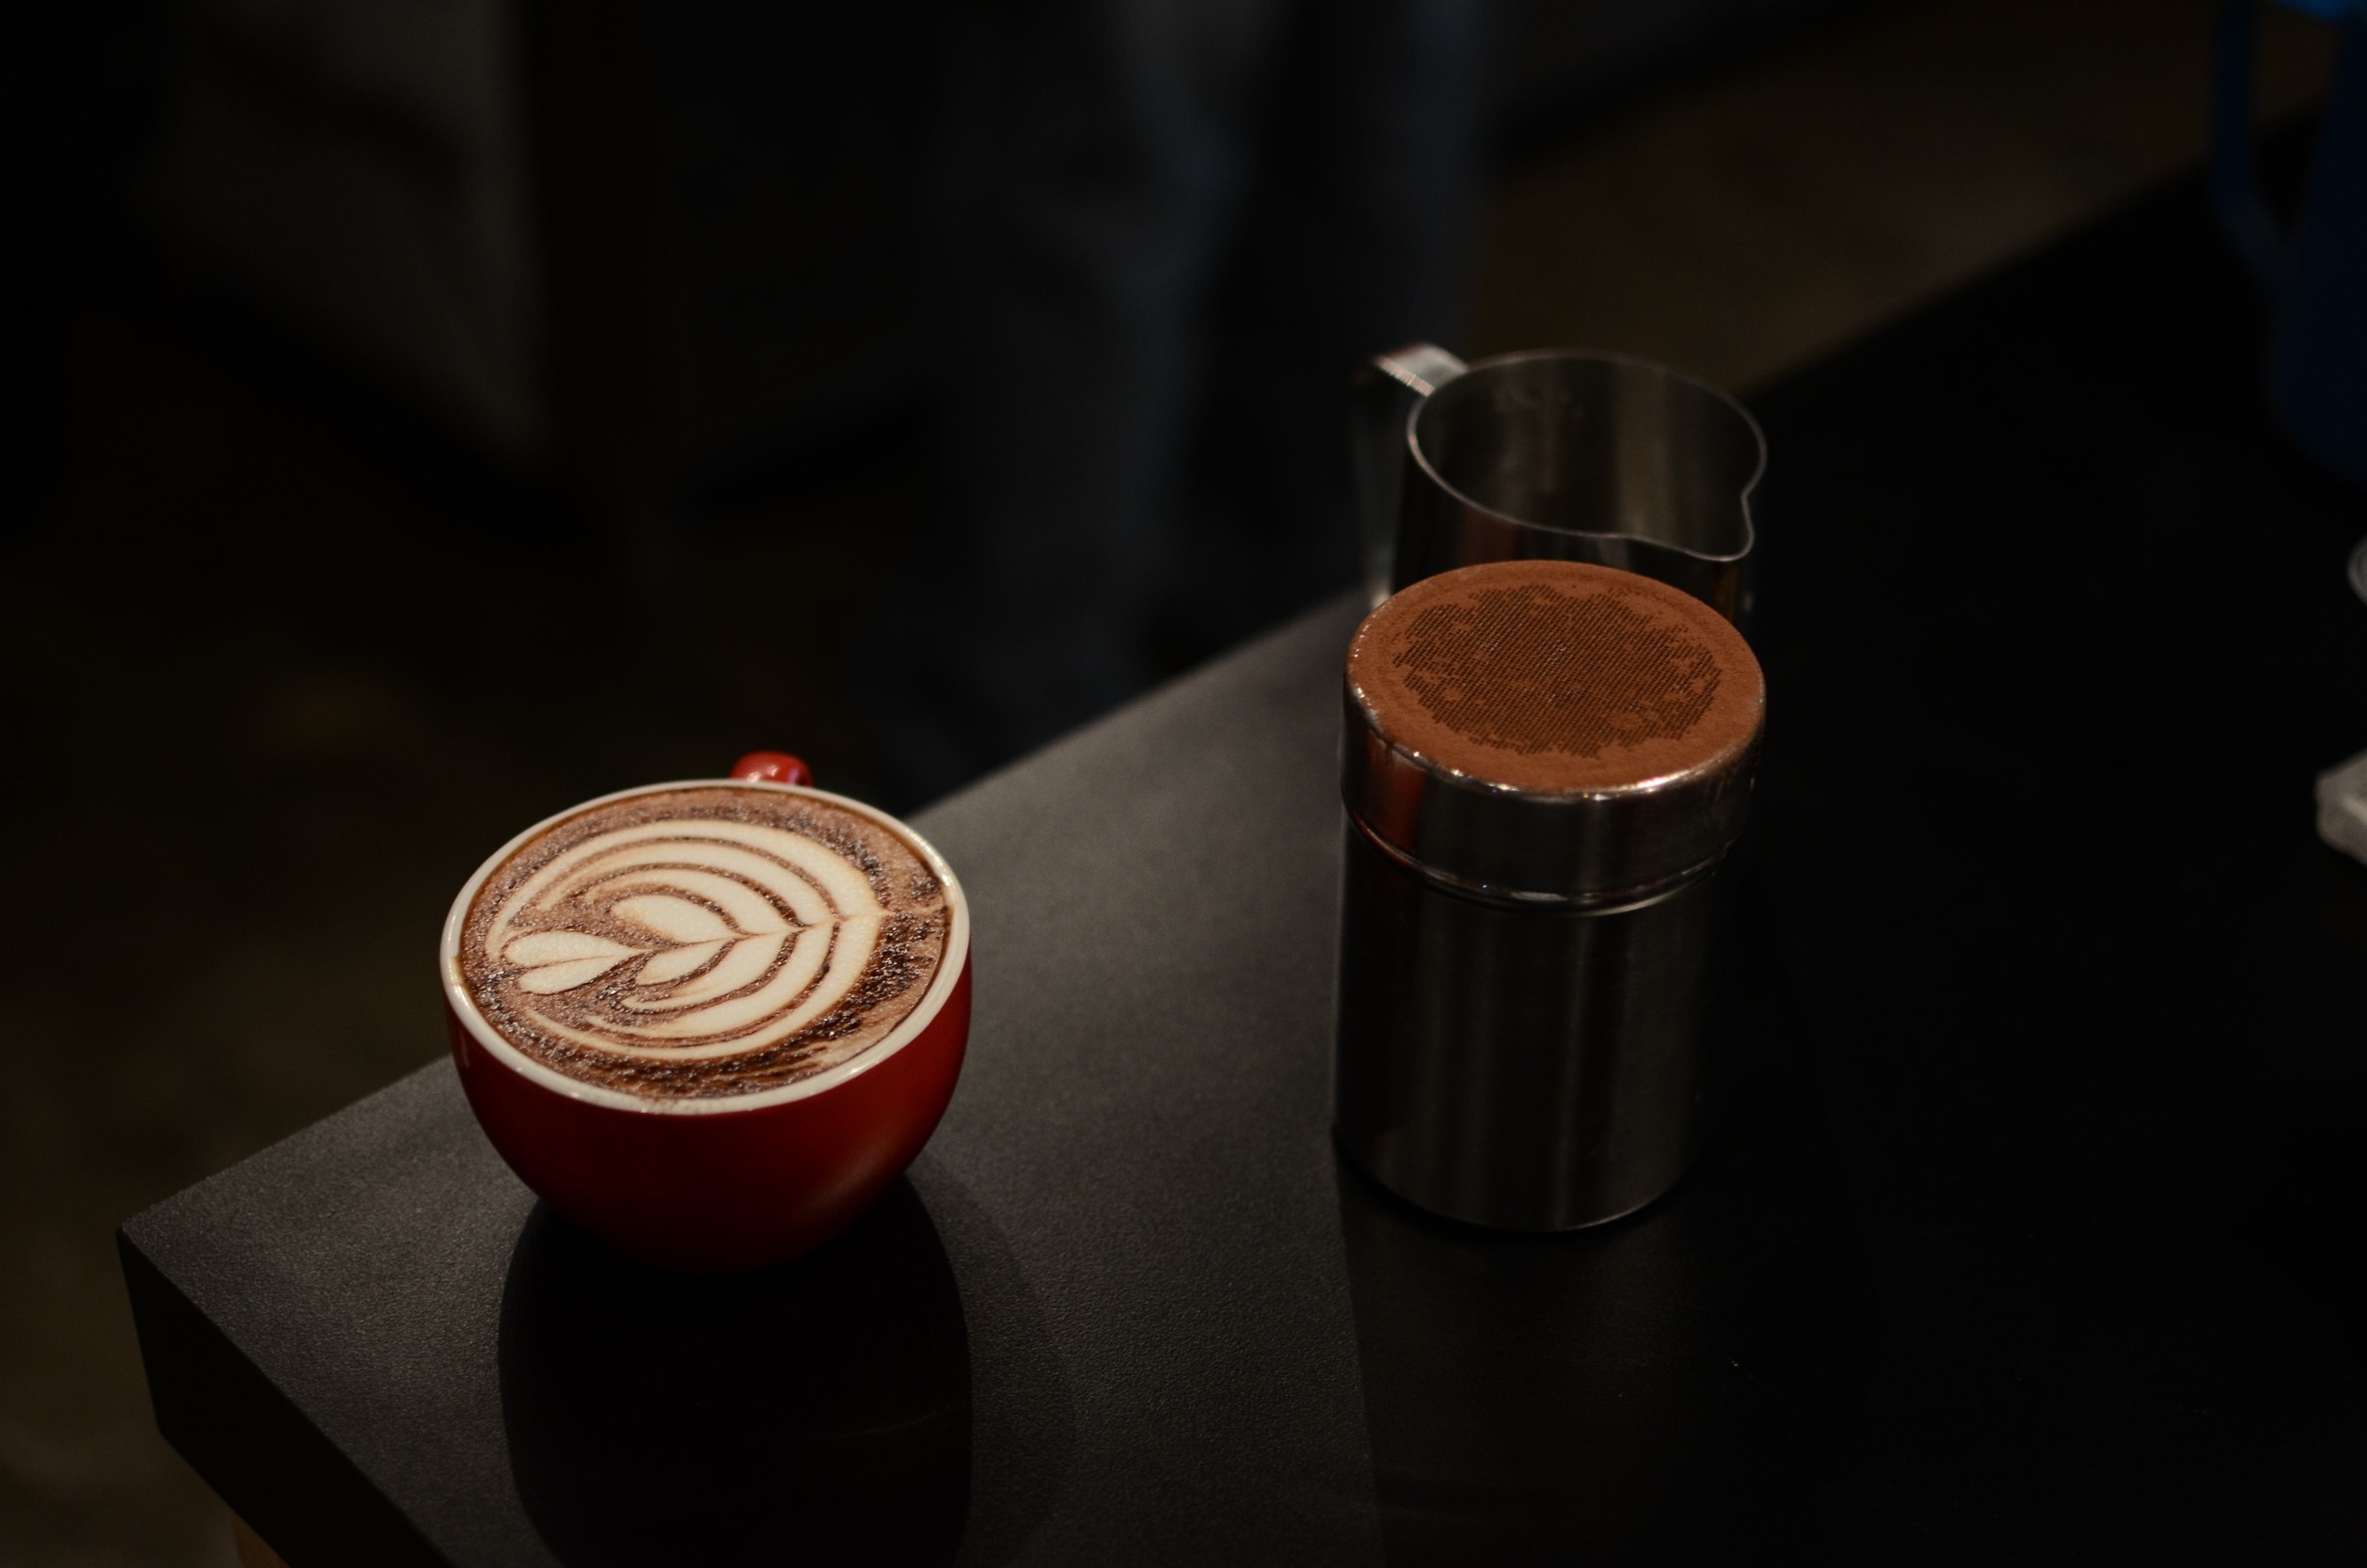
cafe, coffee, foam, cup, latte, cappuccino, pattern, red, color, beverage, drink, black, powder, mug, lighting, arrangement, cocoa, art, froth, eye, organ, flavor, sense, elaborate